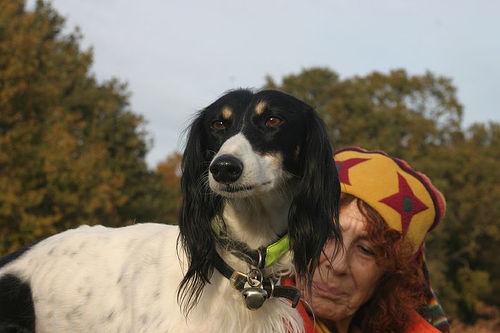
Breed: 206-n000051-Saluki